Antonio Damasio

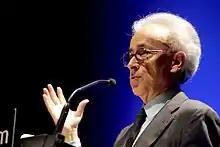
Damasio at Fronteiras do Pensamento (Frontiers of Thought) in 2013

Damasio is a member of the American Academy of Arts and Sciences, the National Academy of Medicine, the European Academy of Sciences and Arts. He is the recipient of several prizes, amongst them the Grawemeyer Award, the Honda Prize, the Prince of Asturias Award in Science and Technology and the Beaumont Medal from the American Medical Association, as well as honorary degrees from, most recently, the Sorbonne (Université Paris Descartes), shared with his wife Hanna Damasio. He has also received doctorates from the Universities of Aachen, Copenhagen, Leiden, Barcelona, Coimbra, Leuven and numerous others.